Armand Niquille

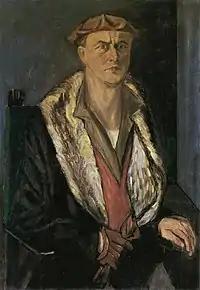
Armand Niquille "The Man with the Gloves, Self-portrait", oil on canvas, 1954, 116x81 cm, MAHF

From 1927 to 1931 he attended courses at the Technicum (technical college) in Fribourg, in the department for decorative arts. His teachers were the artists Hiram Brülhart, Oscar Cattani, Henri Robert and Oswald Pilloud. He learned the techniques of oil and tempera painting and practiced easel painting.